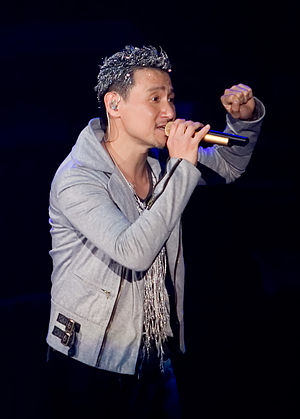
Jacky Cheung
Jacky Cheung
Jacky Cheung Hok Yau trad.Kin: 張學友.Simpl. kin.: 张学友 pinyin: Zhāng xúe yǒu kantonesisk: Zoeng1 hok6 jau5 er en popsanger og skuespiller fra Hong Kong født 1961.